British Rail Class 76

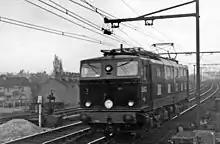
An EM1 under trial in Essex in 1950

The first section of the Manchester to Sheffield "Woodhead" route, between and Wath, was not electrified until 4 February 1952. The lines between London Liverpool Street and had already been electrified in September 1949, using the same 1500 V DC system. On 27 October 1950, the first two locomotives to be completed, nos. 26001 and 26002, were sent to Ilford depot in Essex for trials; these were joined by 26003–26010 in early 1951. The trials involved a variety of trains, passenger and freight, including tests of the regenerative braking system on Brentwood bank, which has a gradient of 1:103 (0.97%). In June 1951, the ten locomotives were sent north to Wath, where the overhead lines had recently been energised, for further trials.